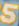
Number: 5